Ben Spies

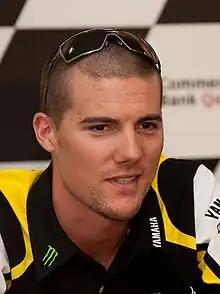
Spies at the 2010 Qatar Grand Prix

Ben Spies (born July 11, 1984), is an American team principal for a MotoAmerica Supersport (600cc) professional motorcycle road racing team who previously was a racer himself. He was sometimes nicknamed "Elbows" due to his riding style, in which his elbows protruded outward. Spies won the AMA Superbike Championship for Yoshimura Suzuki in , and successfully defended it in and .